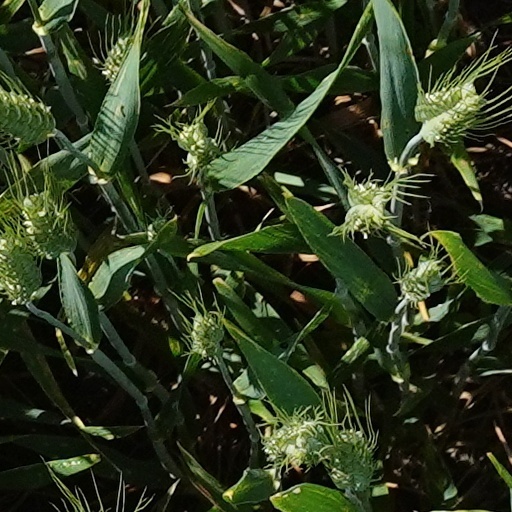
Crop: wheat